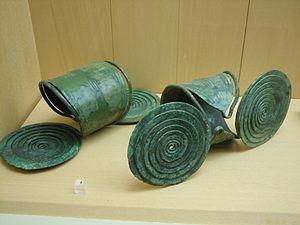
Jambières en bronze - Age du Bronze - 1250 av JC - Veuxhaulles-sur-Aube - Musée des Antiquitées Nationales de Saint Germain en Laye- France
Veuxhaulles-sur-Aube est une commune française située dans le département de la Côte-d'Or en région Bourgogne-Franche-Comté.
La jambière est une pièce de vêtement ou d'armure qui couvre le bas de la jambe depuis le pied jusqu'au-dessus du genou. Récemment, le sens de jambière a tendance à englober celui du mot guêtres. Cela semble lié à la fréquence d'usage dans le domaine de la mode, comme aussi par l'effet de traduction anglaise par un seul et même mot. Cette assertion récente, accessoire de mode, a été popularisée, dans les années 1980 par des films comme Flashdance ou Fame, ainsi que par la vague d'aérobic de l'époque.
Le musée des antiquités nationales, créé en 1867 et devenu musée d'Archéologie nationale et domaine national de Saint-Germain-en-Laye en 2009, est un musée consacré à l'archéologie de la France. Il présente une riche collection d'archéologie comparée des cinq continents. Il est installé dans le château de Saint-Germain-en-Laye, restauré par Eugène Millet, élève d'Eugène Viollet-le-Duc, pour accueillir les salles d'exposition du musée.